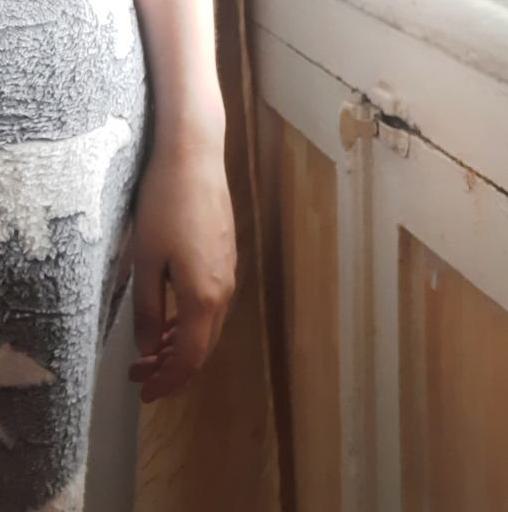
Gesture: no_gesture